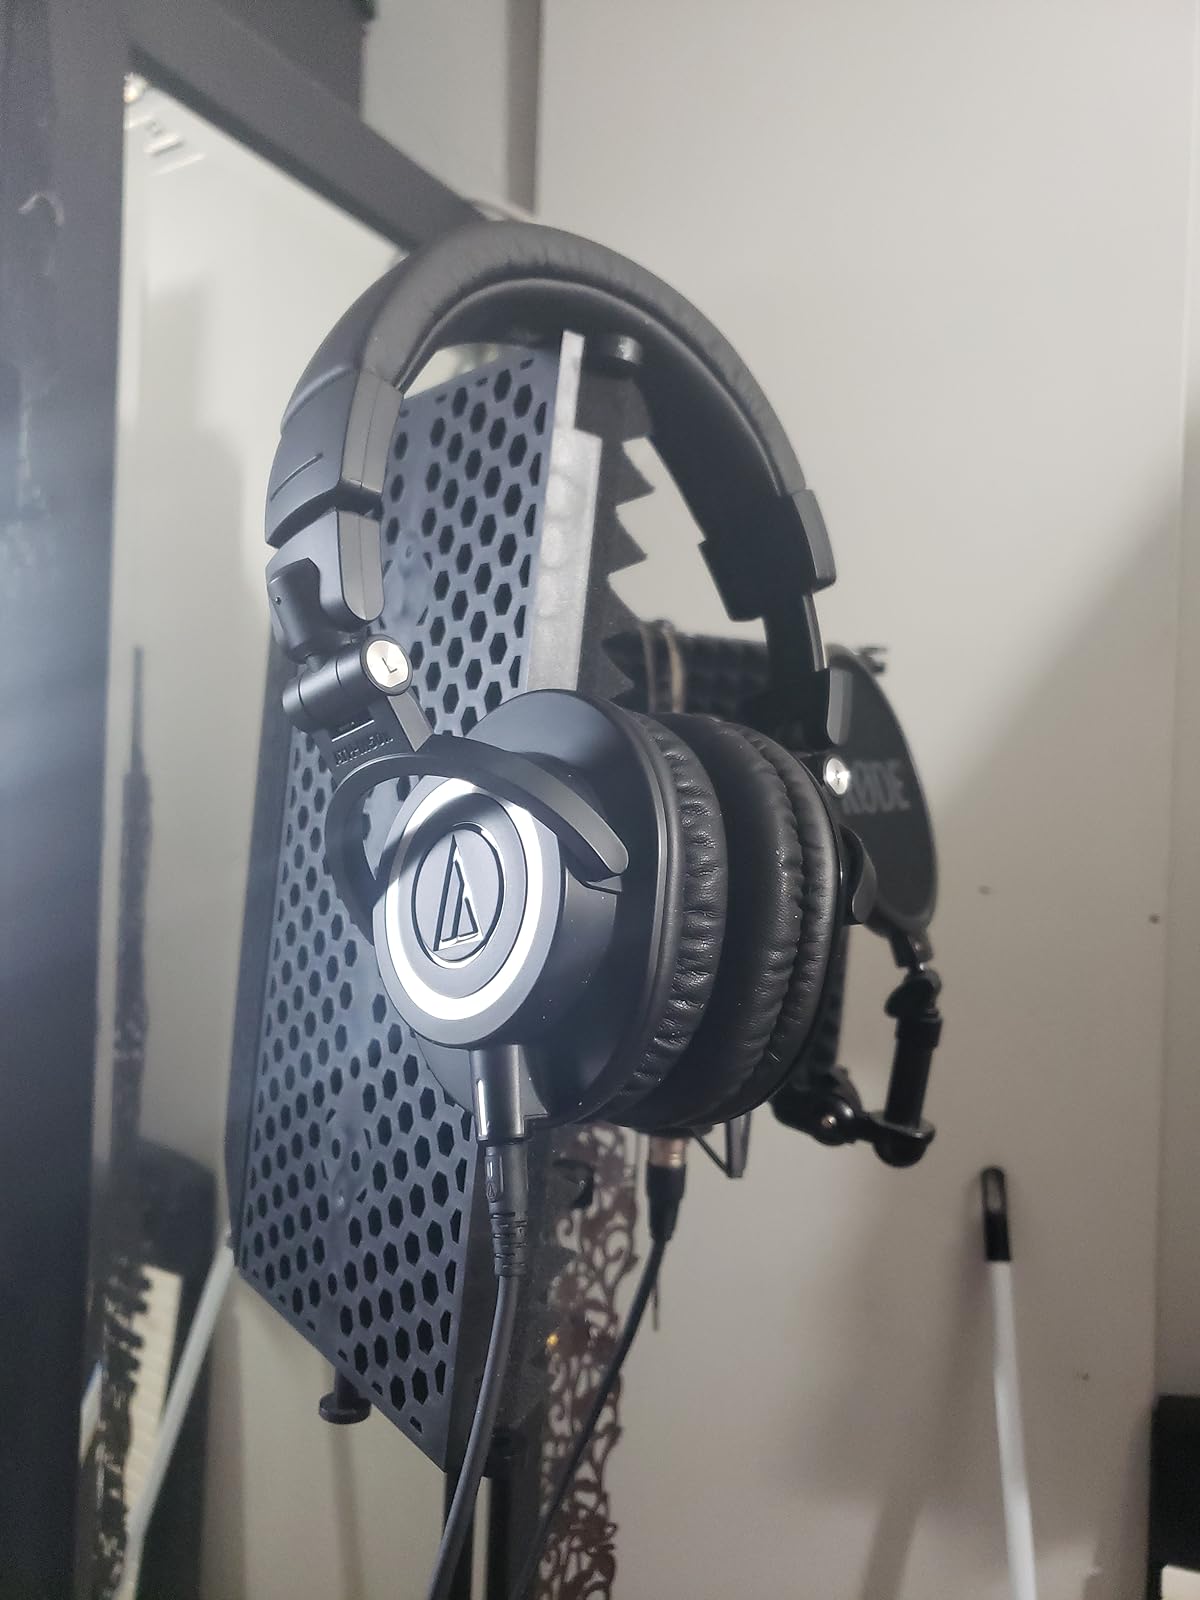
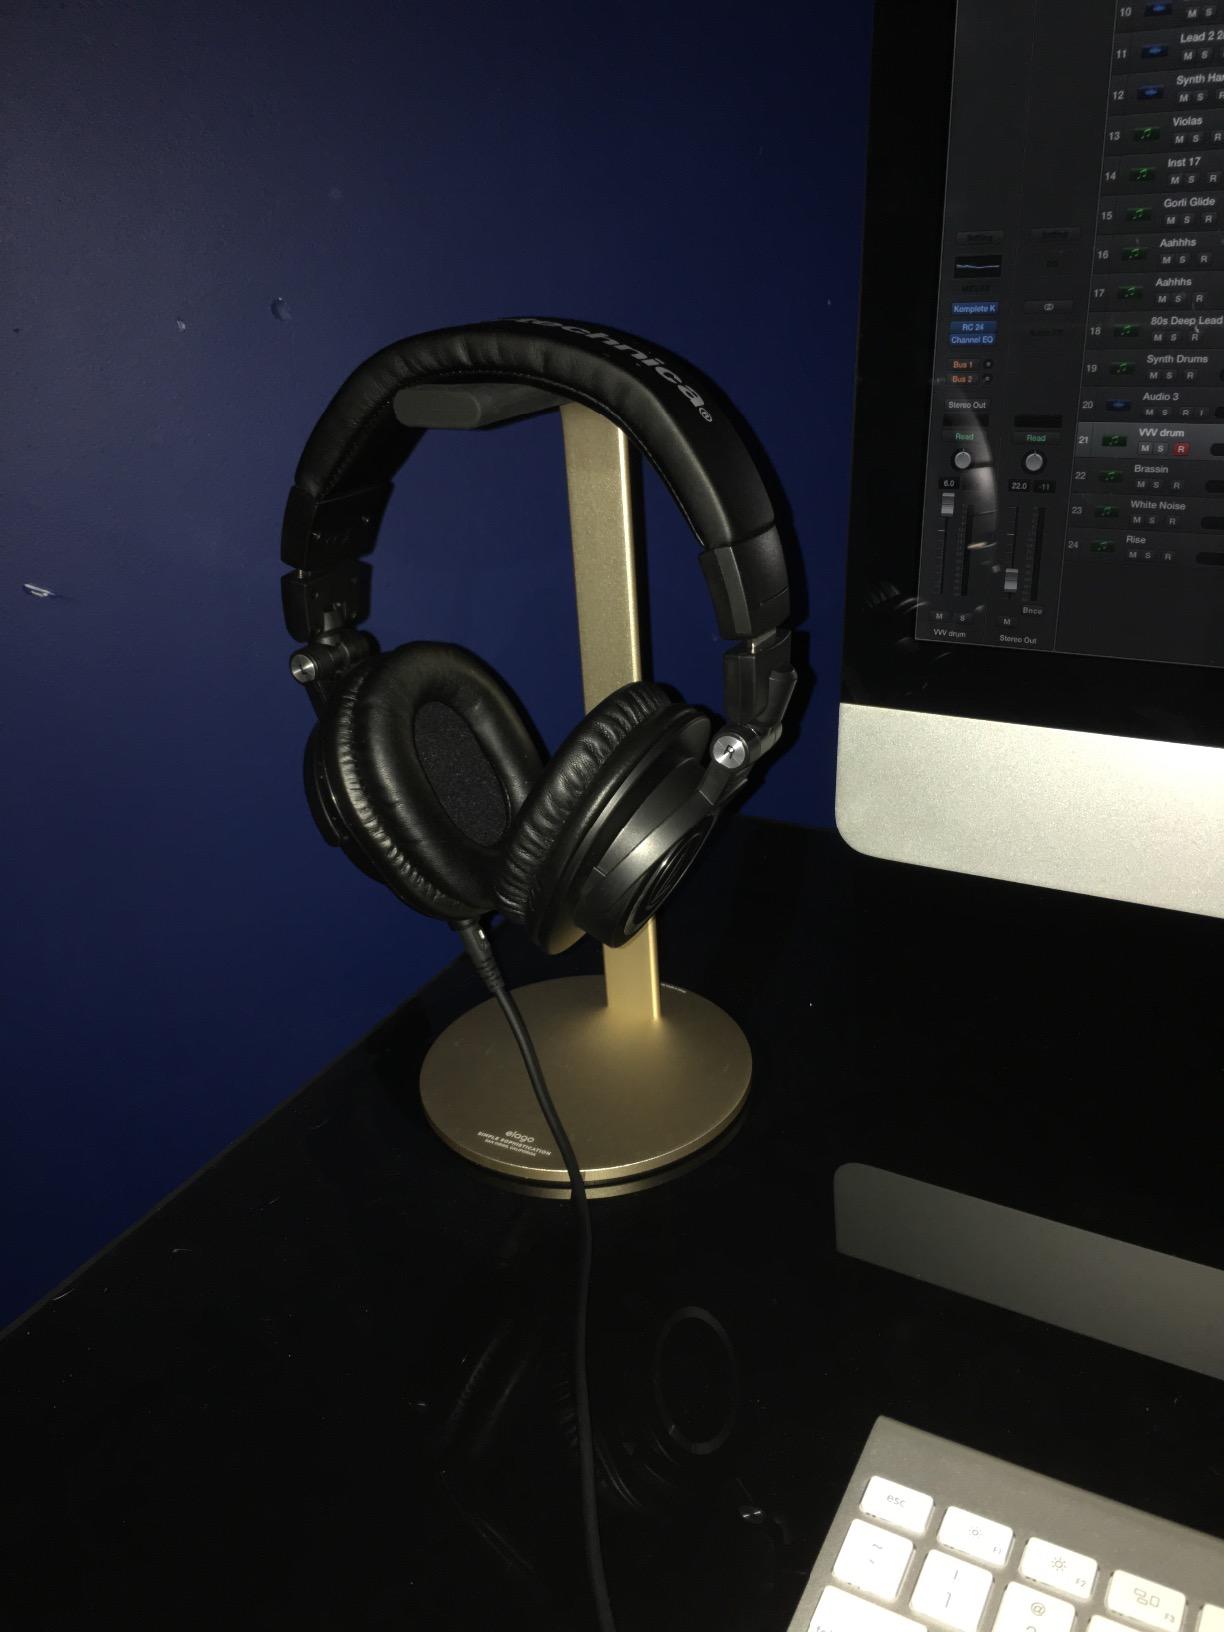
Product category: headphones
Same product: yes